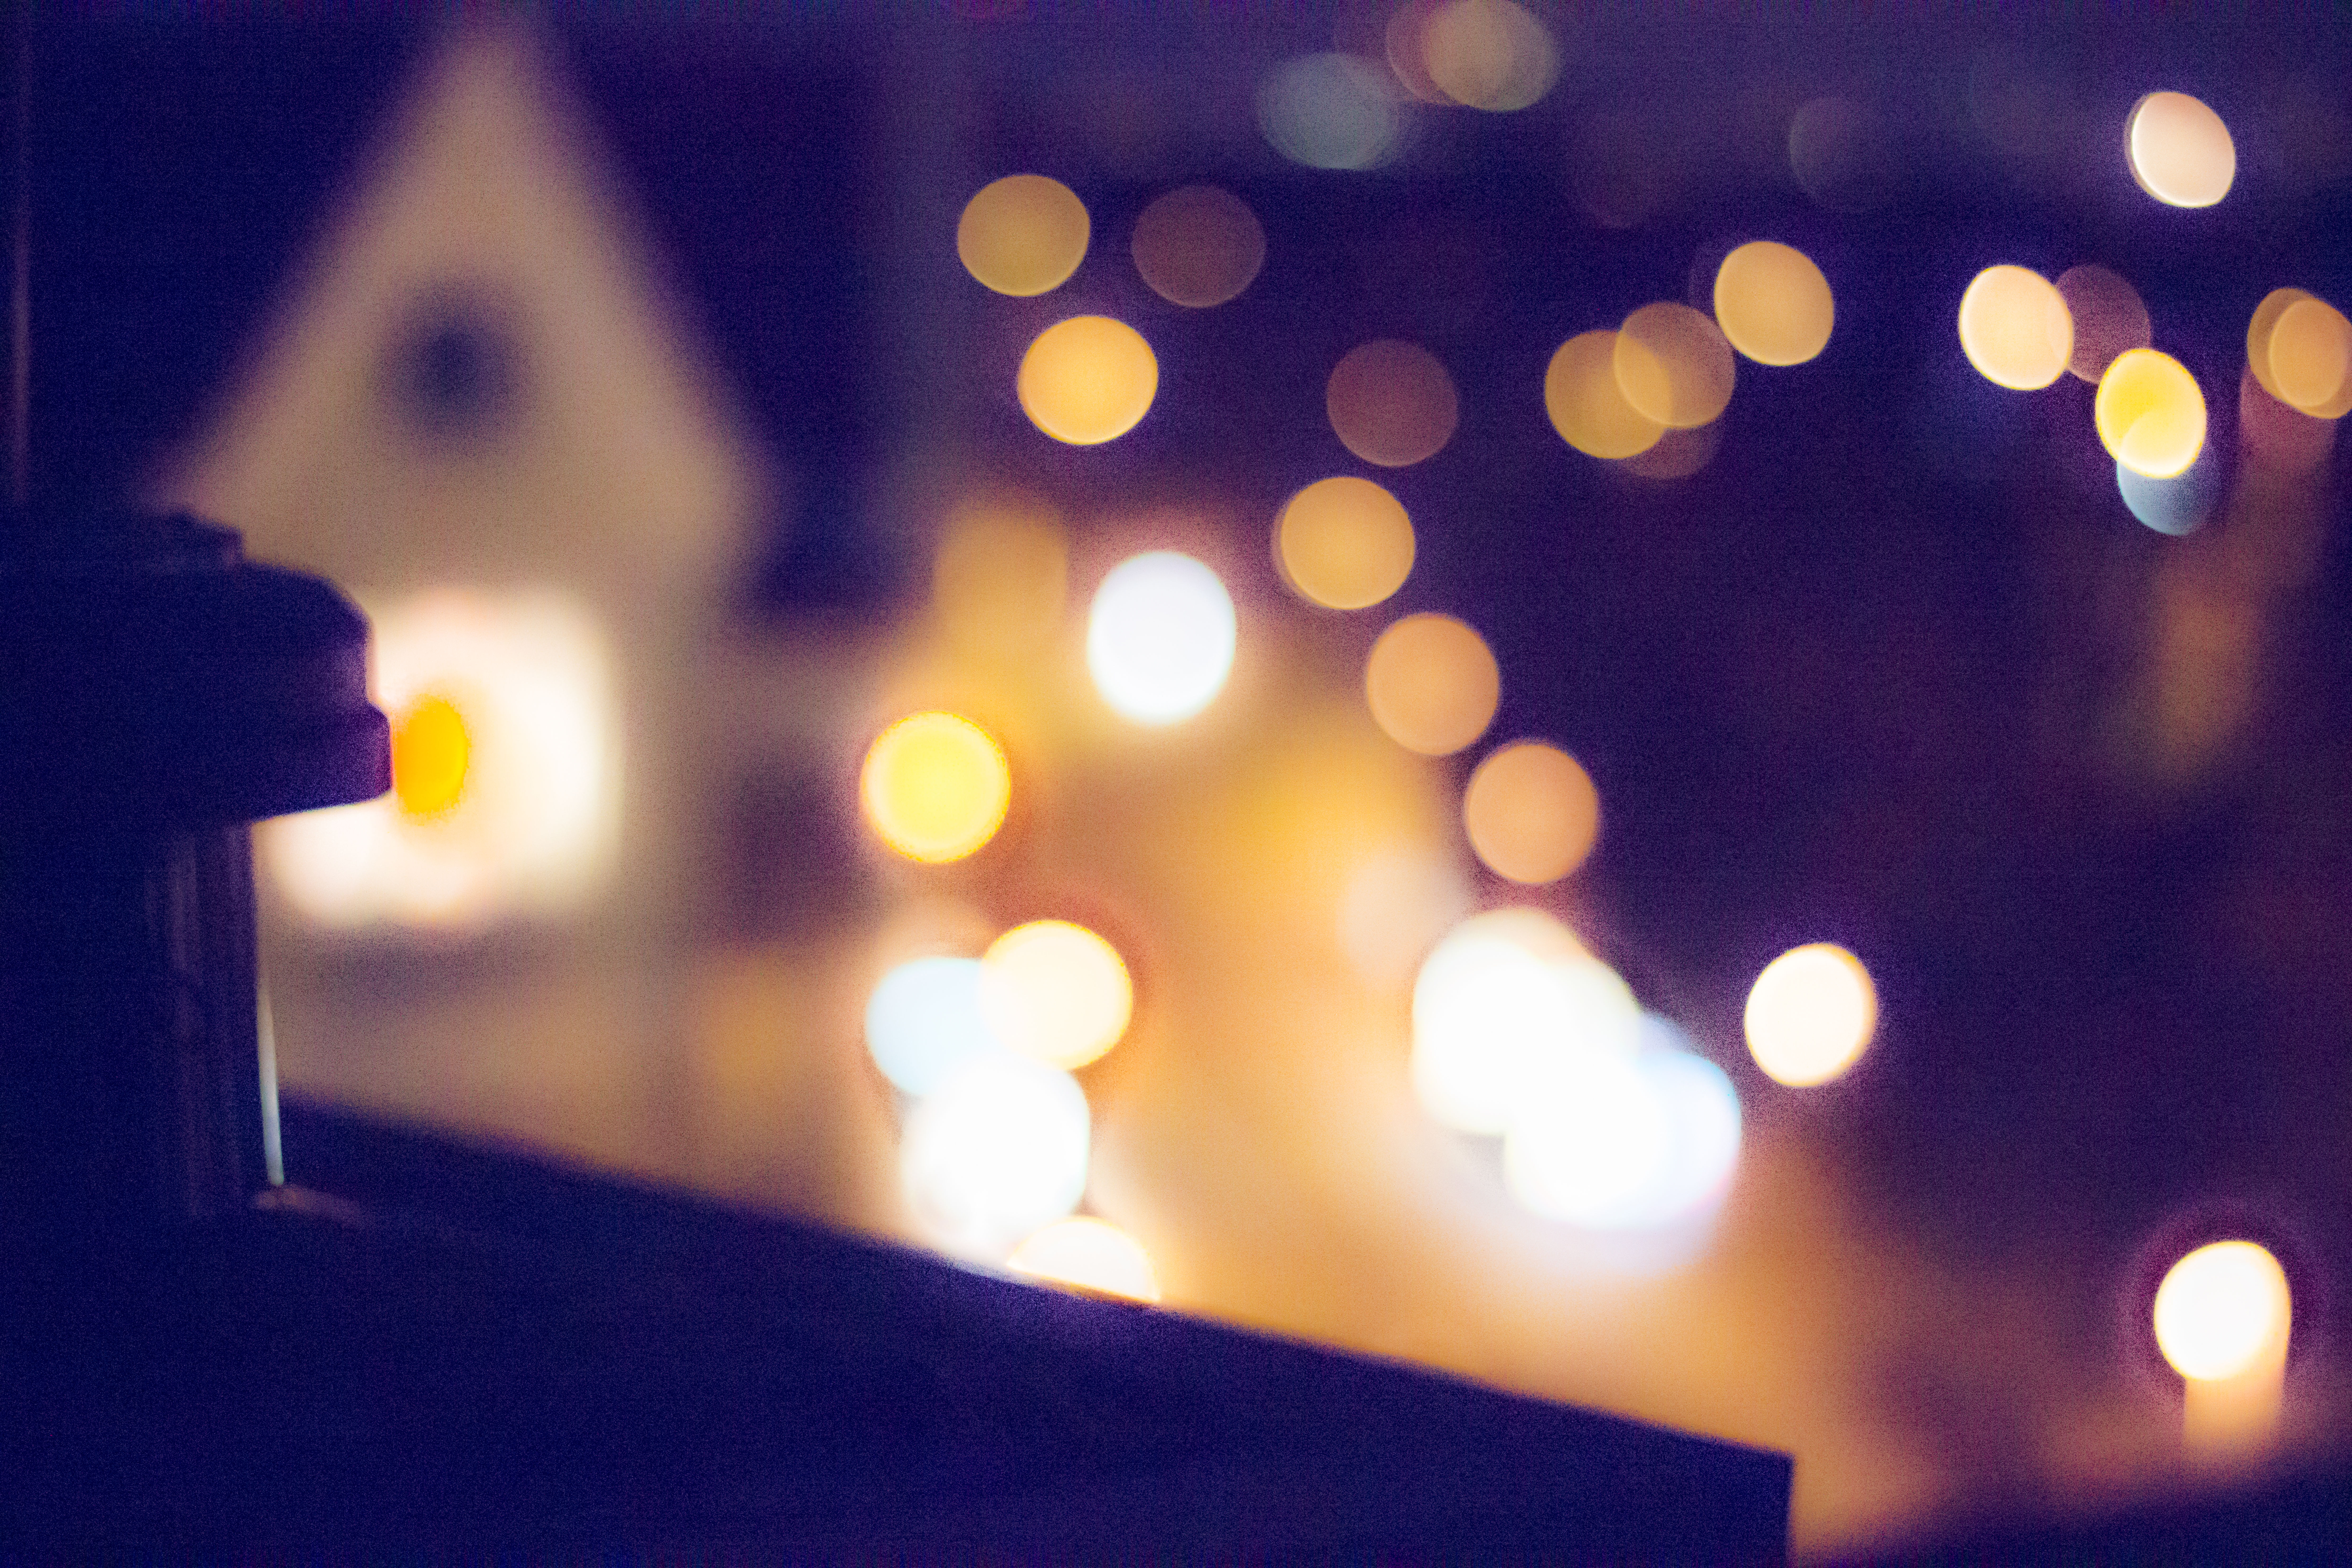
light, people, street, night, photography, sunlight, evening, color, canon, darkness, black, lighting, blackandwhite, art, cool image, surreal, faces, i, shape, personen, portr t, sch rfentiefe